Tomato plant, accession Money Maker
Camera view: bottom (45 deg); turntable rotation: 270 degrees
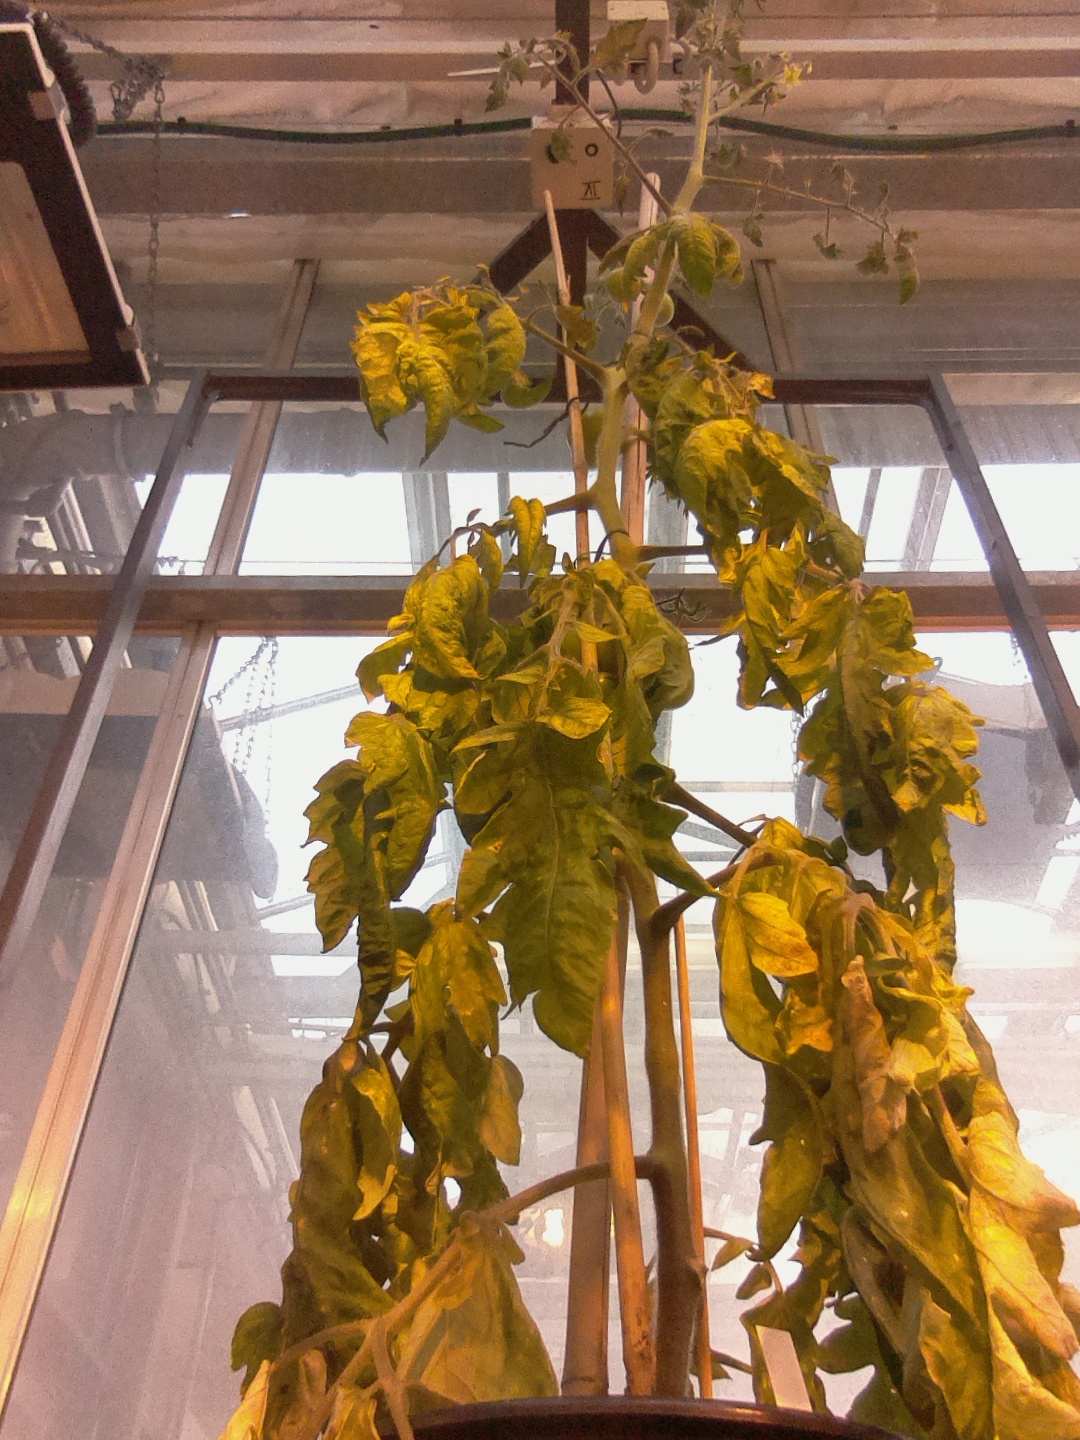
BBCH growth stage 75: 50%-60% of final fruit size